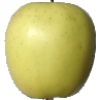
Label: Apple Golden 2